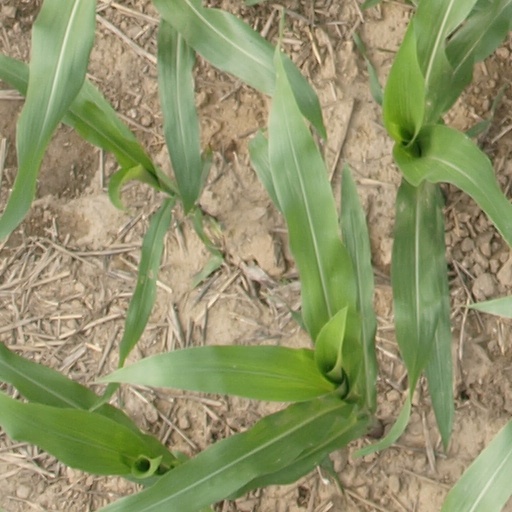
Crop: maize; corn